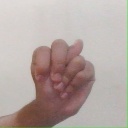
अक्षर: न